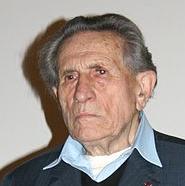
Age: 90